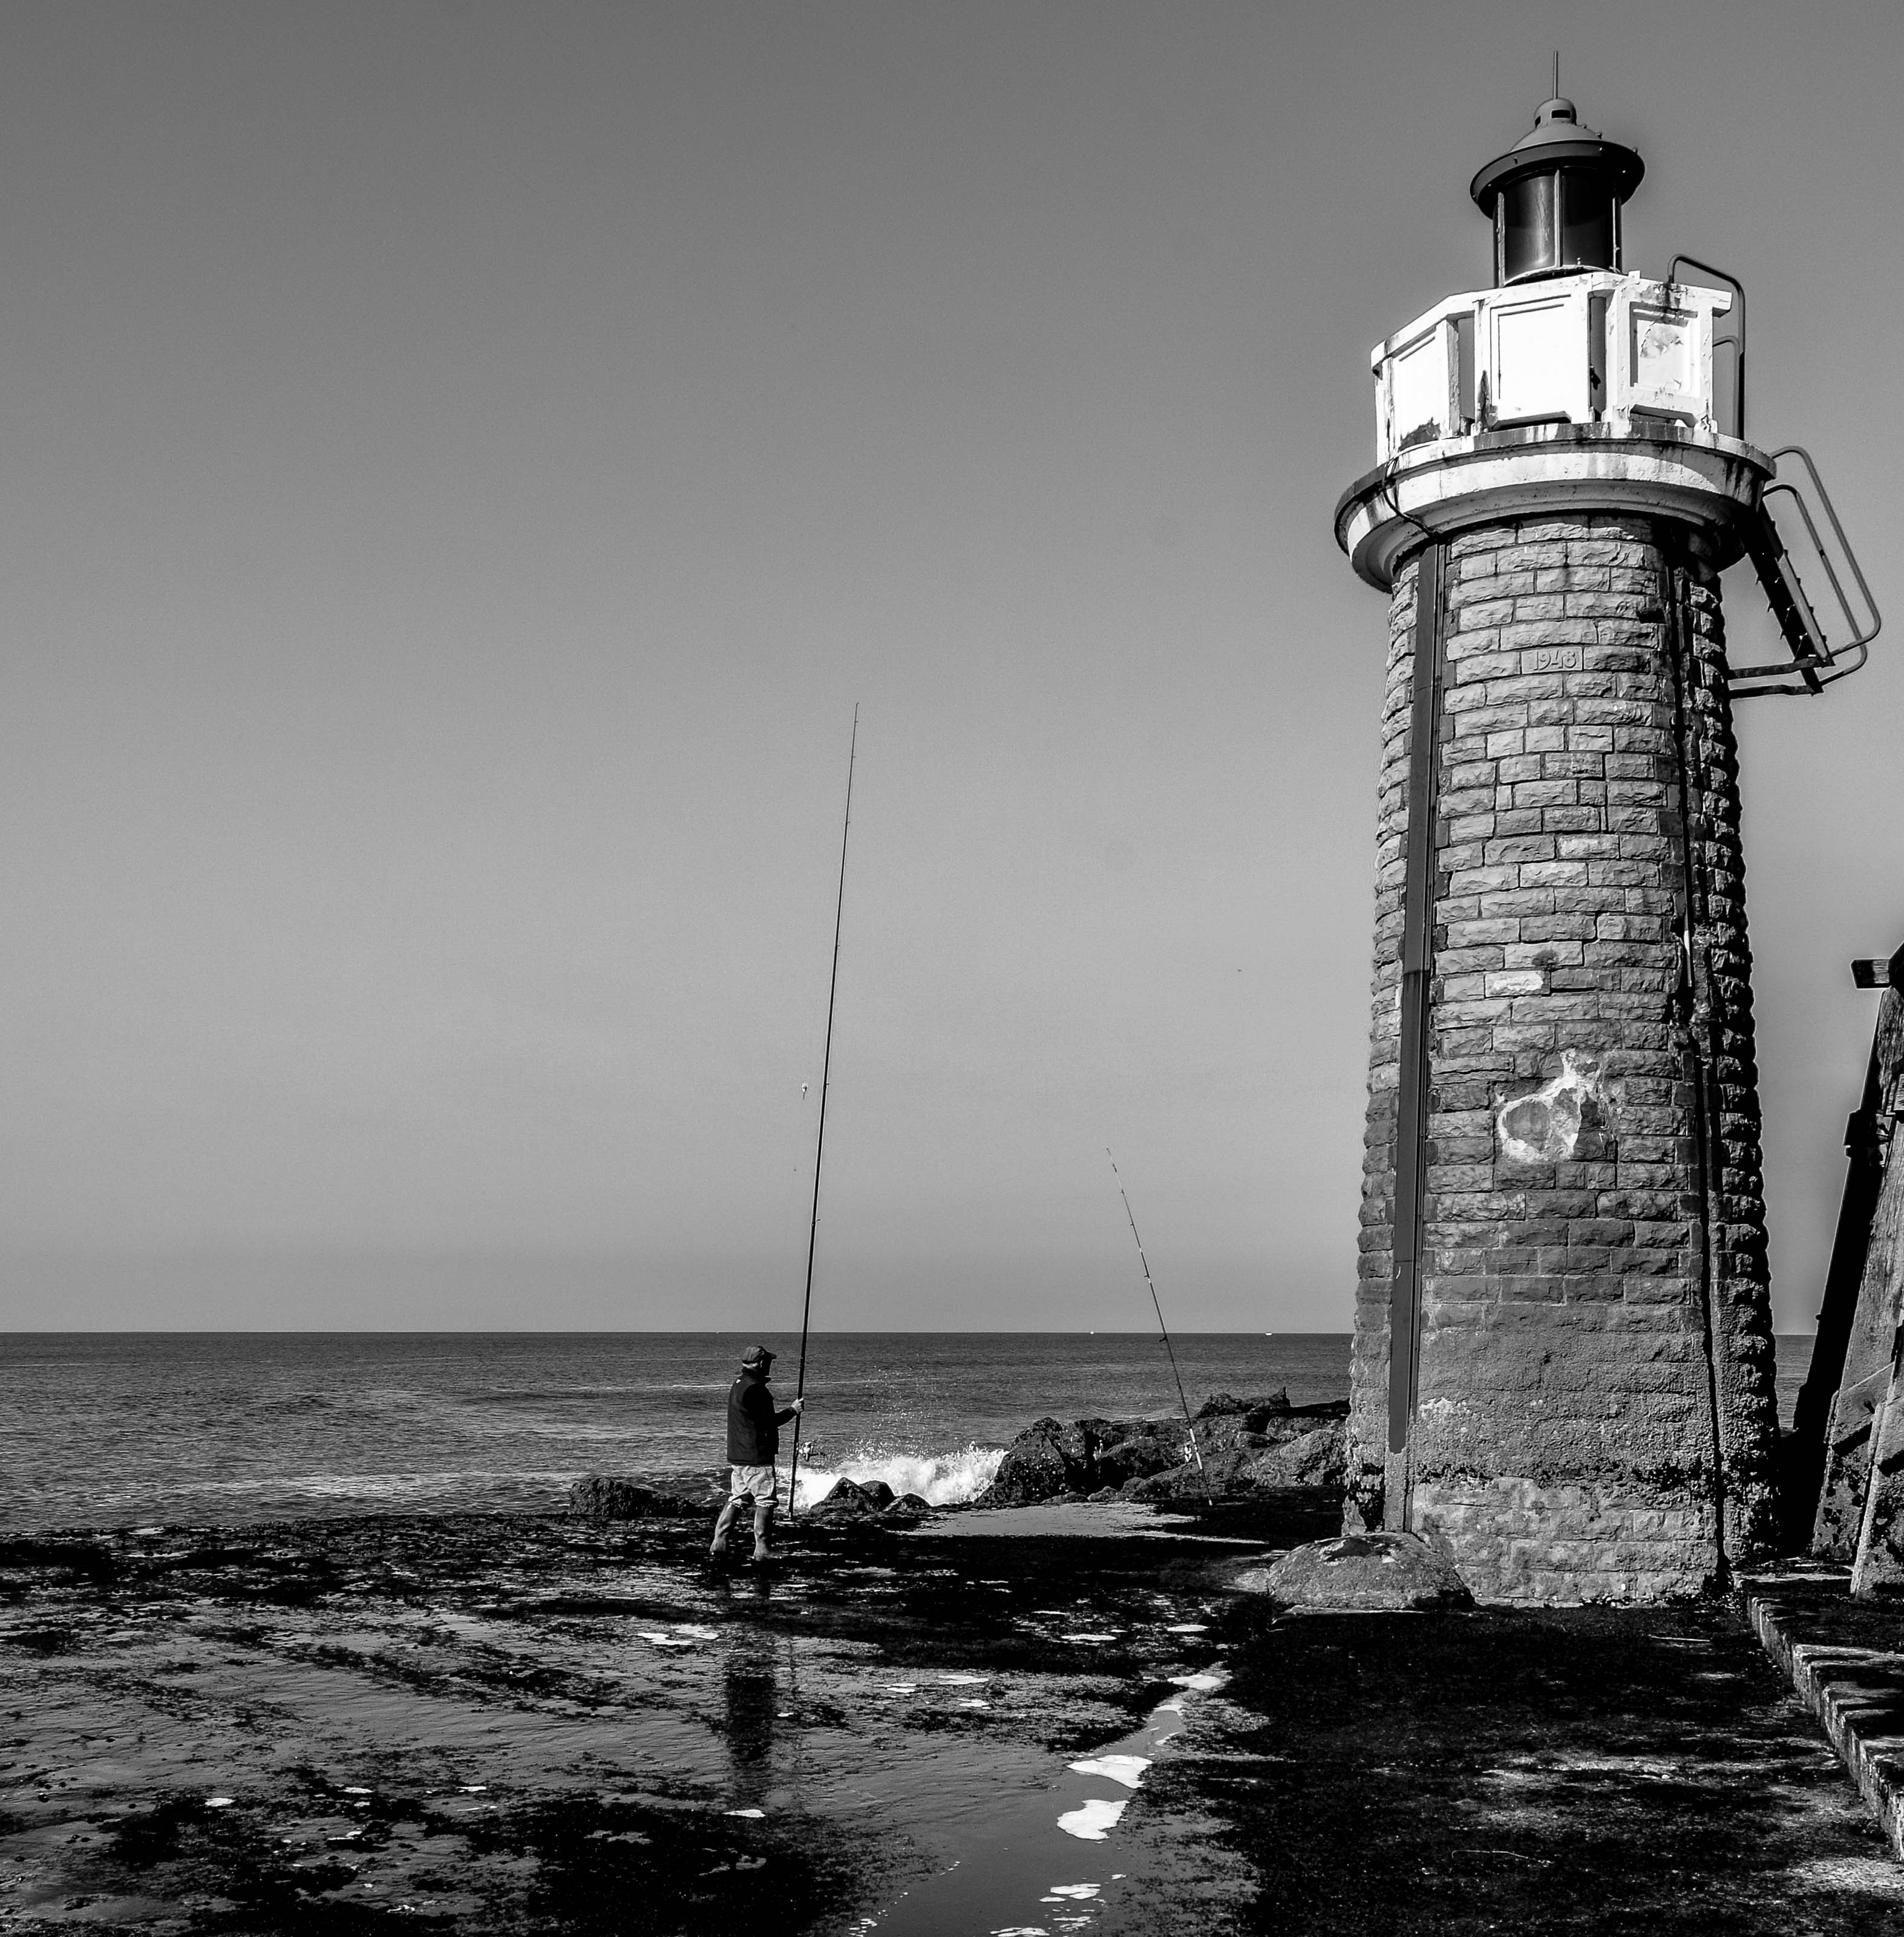
sea, coast, ocean, black and white, lighthouse, tower, monochrome, monochrome photography